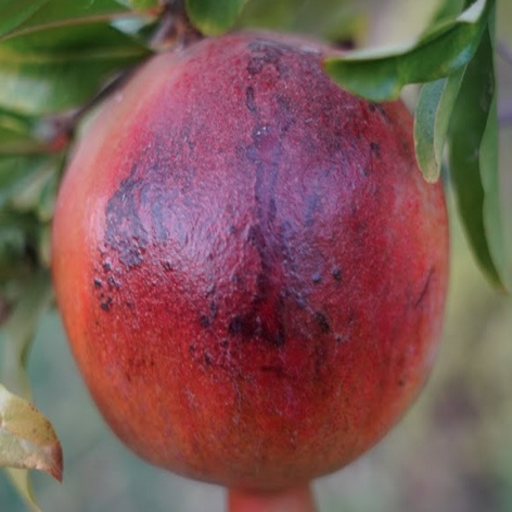
Label: Sunburn